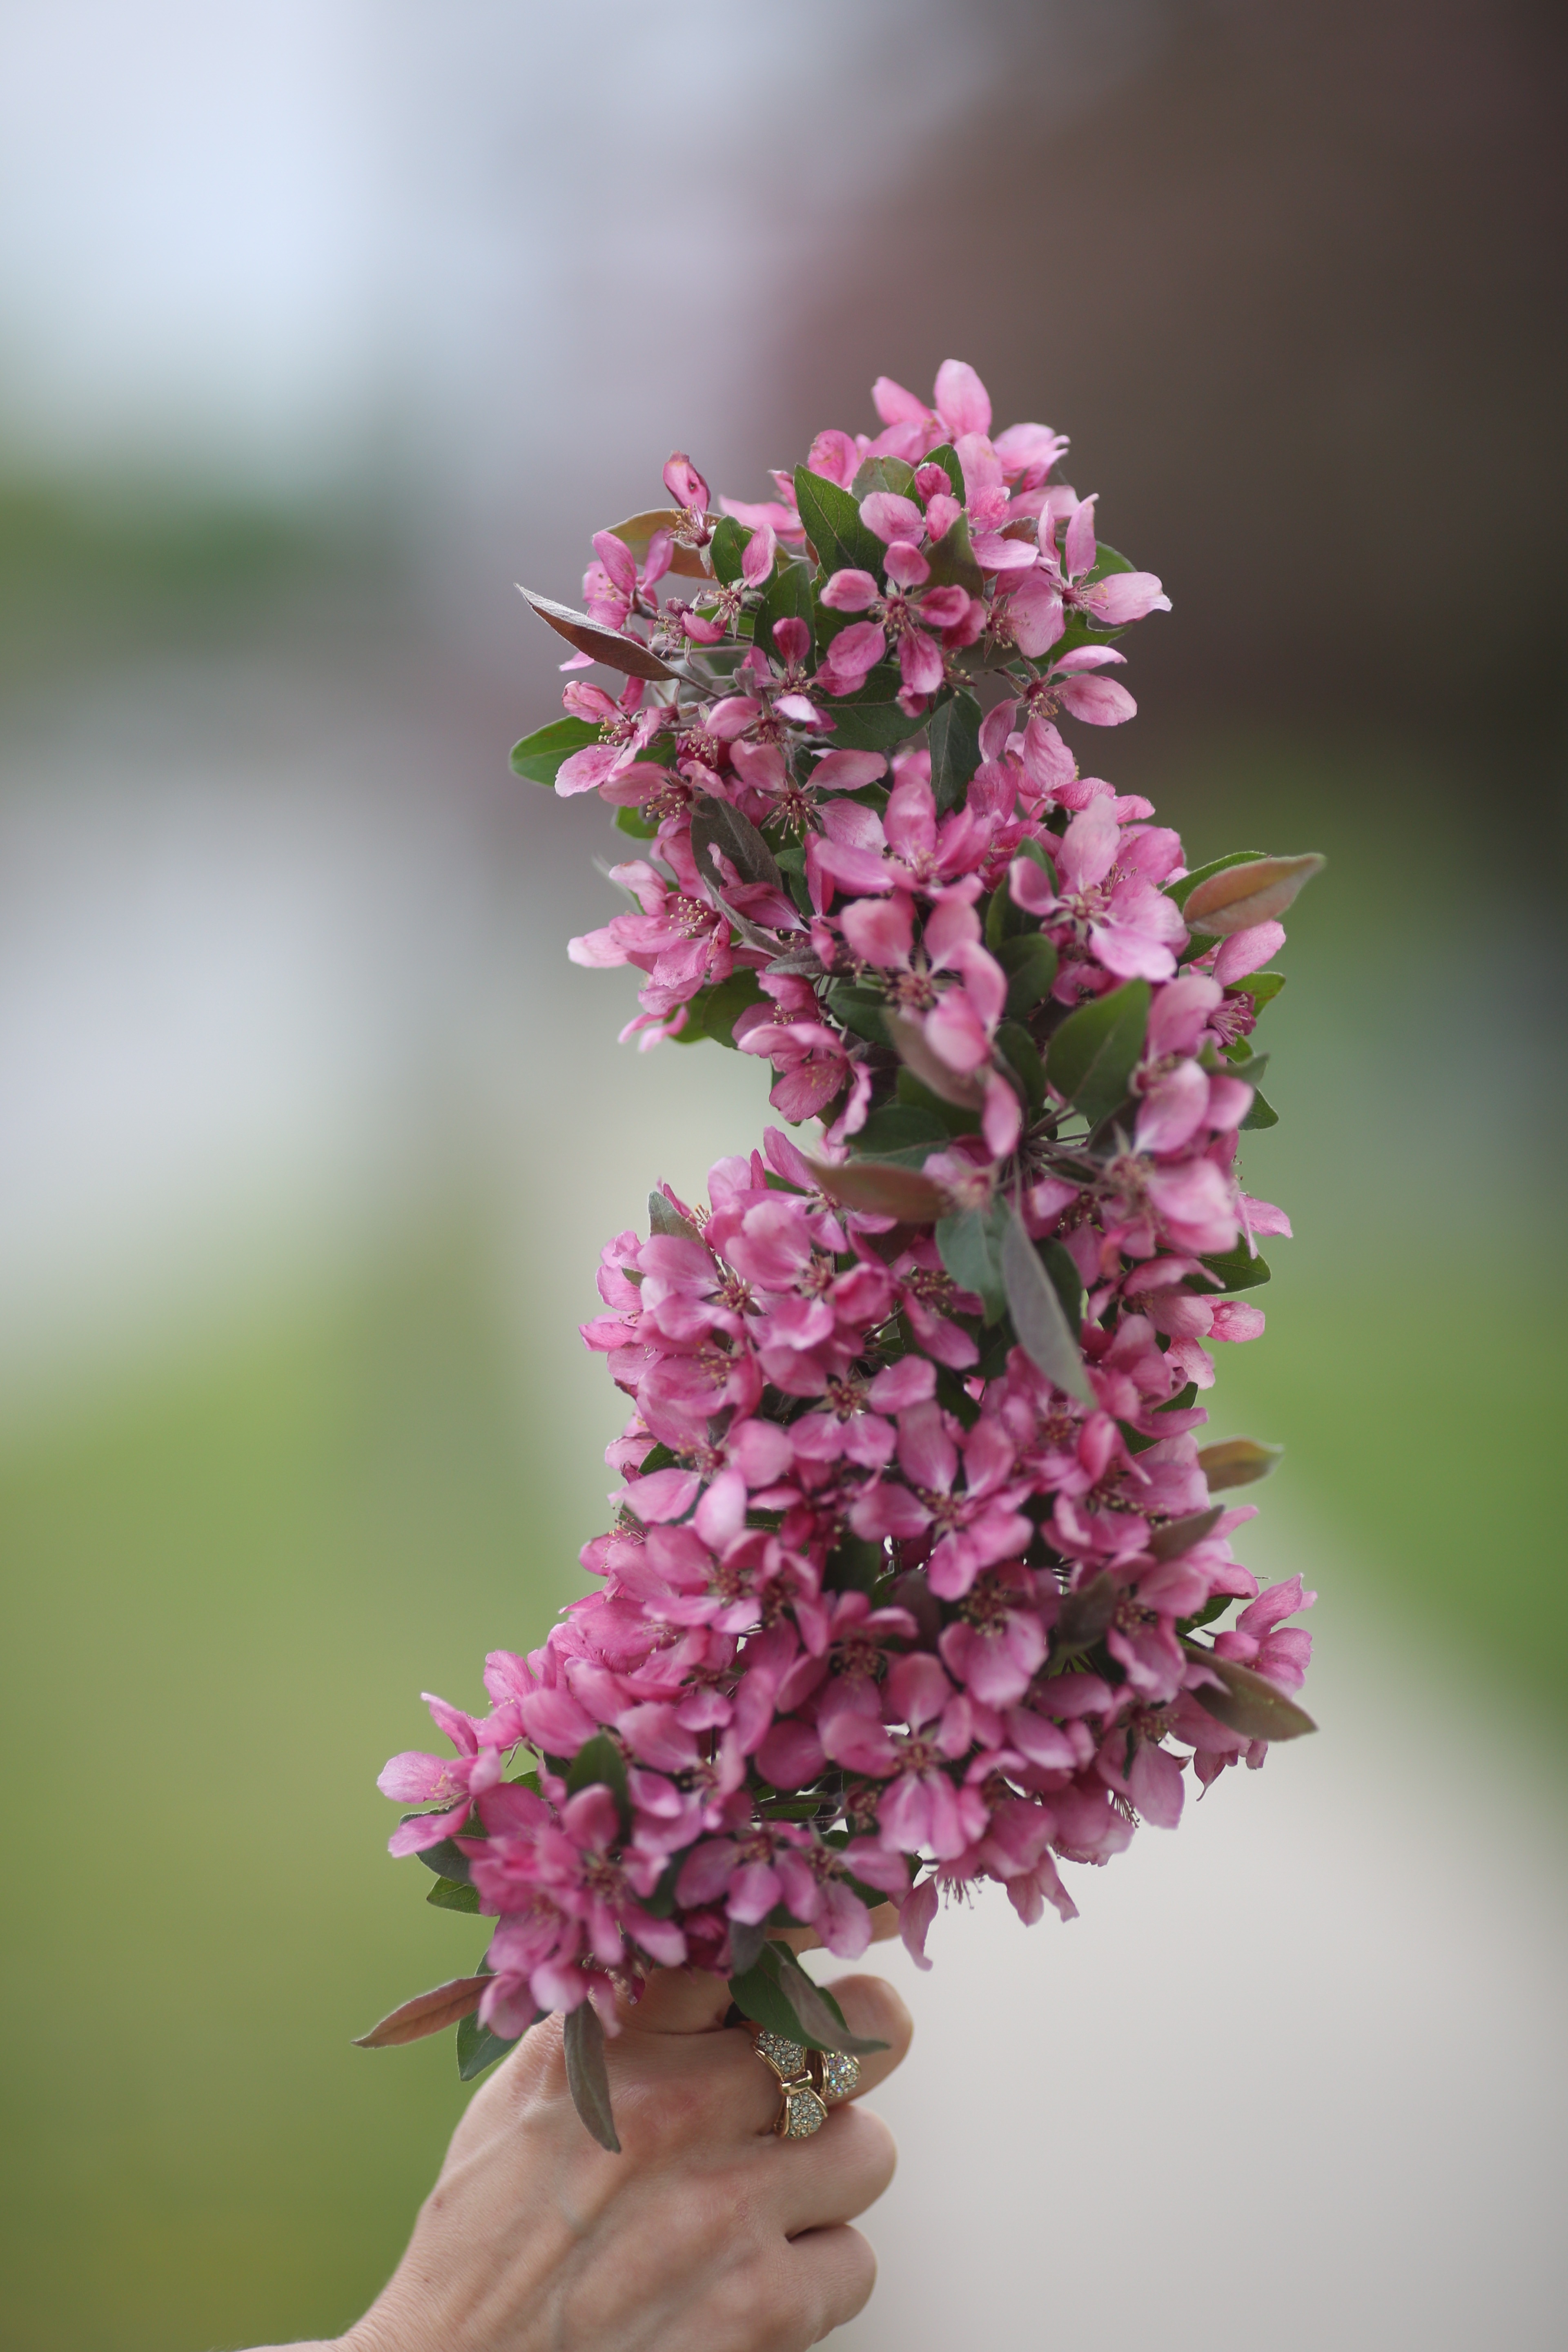
landscape, tree, nature, forest, branch, blossom, bokeh, blur, plant, white, leaf, flower, petal, bloom, floral, spring, green, produce, macro, natural, botany, blooming, garden, pink, flora, season, wildflower, flowers, shrub, lilac, eastern, floristry, blossoming, macro photography, redbud, flowering plant, land plant